Hibiscus × rosa-sinensis

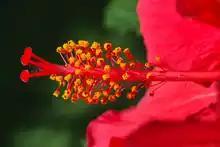
The filaments of the stamens of the flower are partly fused into a staminal tube that surrounds the style.

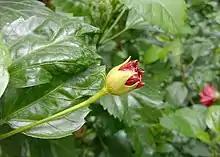
Bud captured at noon in West Bengal

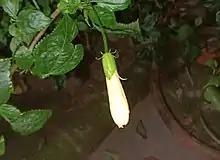
White-coloured flower bud at night

"Hibiscus" × "rosa-sinensis" is widely grown as an ornamental plant throughout the tropics and subtropics. As it does not tolerate temperatures below , in temperate regions it is best grown under glass. Plants grown in containers may be placed outside during the summer months and moved into shelter during the winter months.